Answer in natural language. Considering the relative positions, is gray colour modern side table (highlighted by a green box) above or below wooden desk with metal legs (highlighted by a red box)? Choose between the following options: above or below
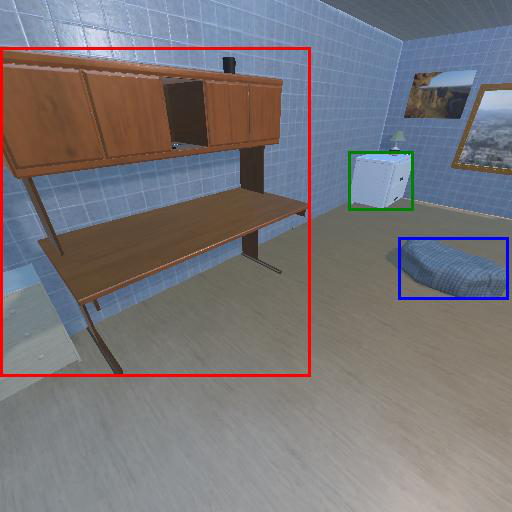
<answer>above</answer>